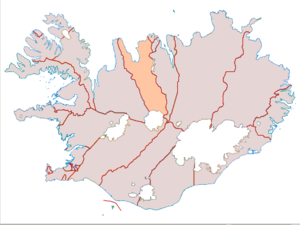
Skagafjarðarsýsla est un comté islandais, situé dans la région de Norðurland vestra.